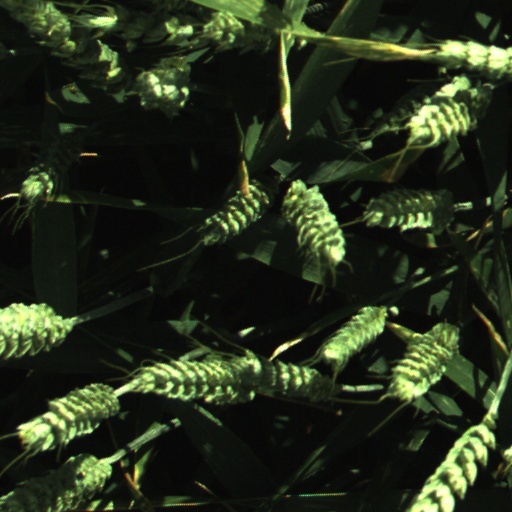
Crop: wheat